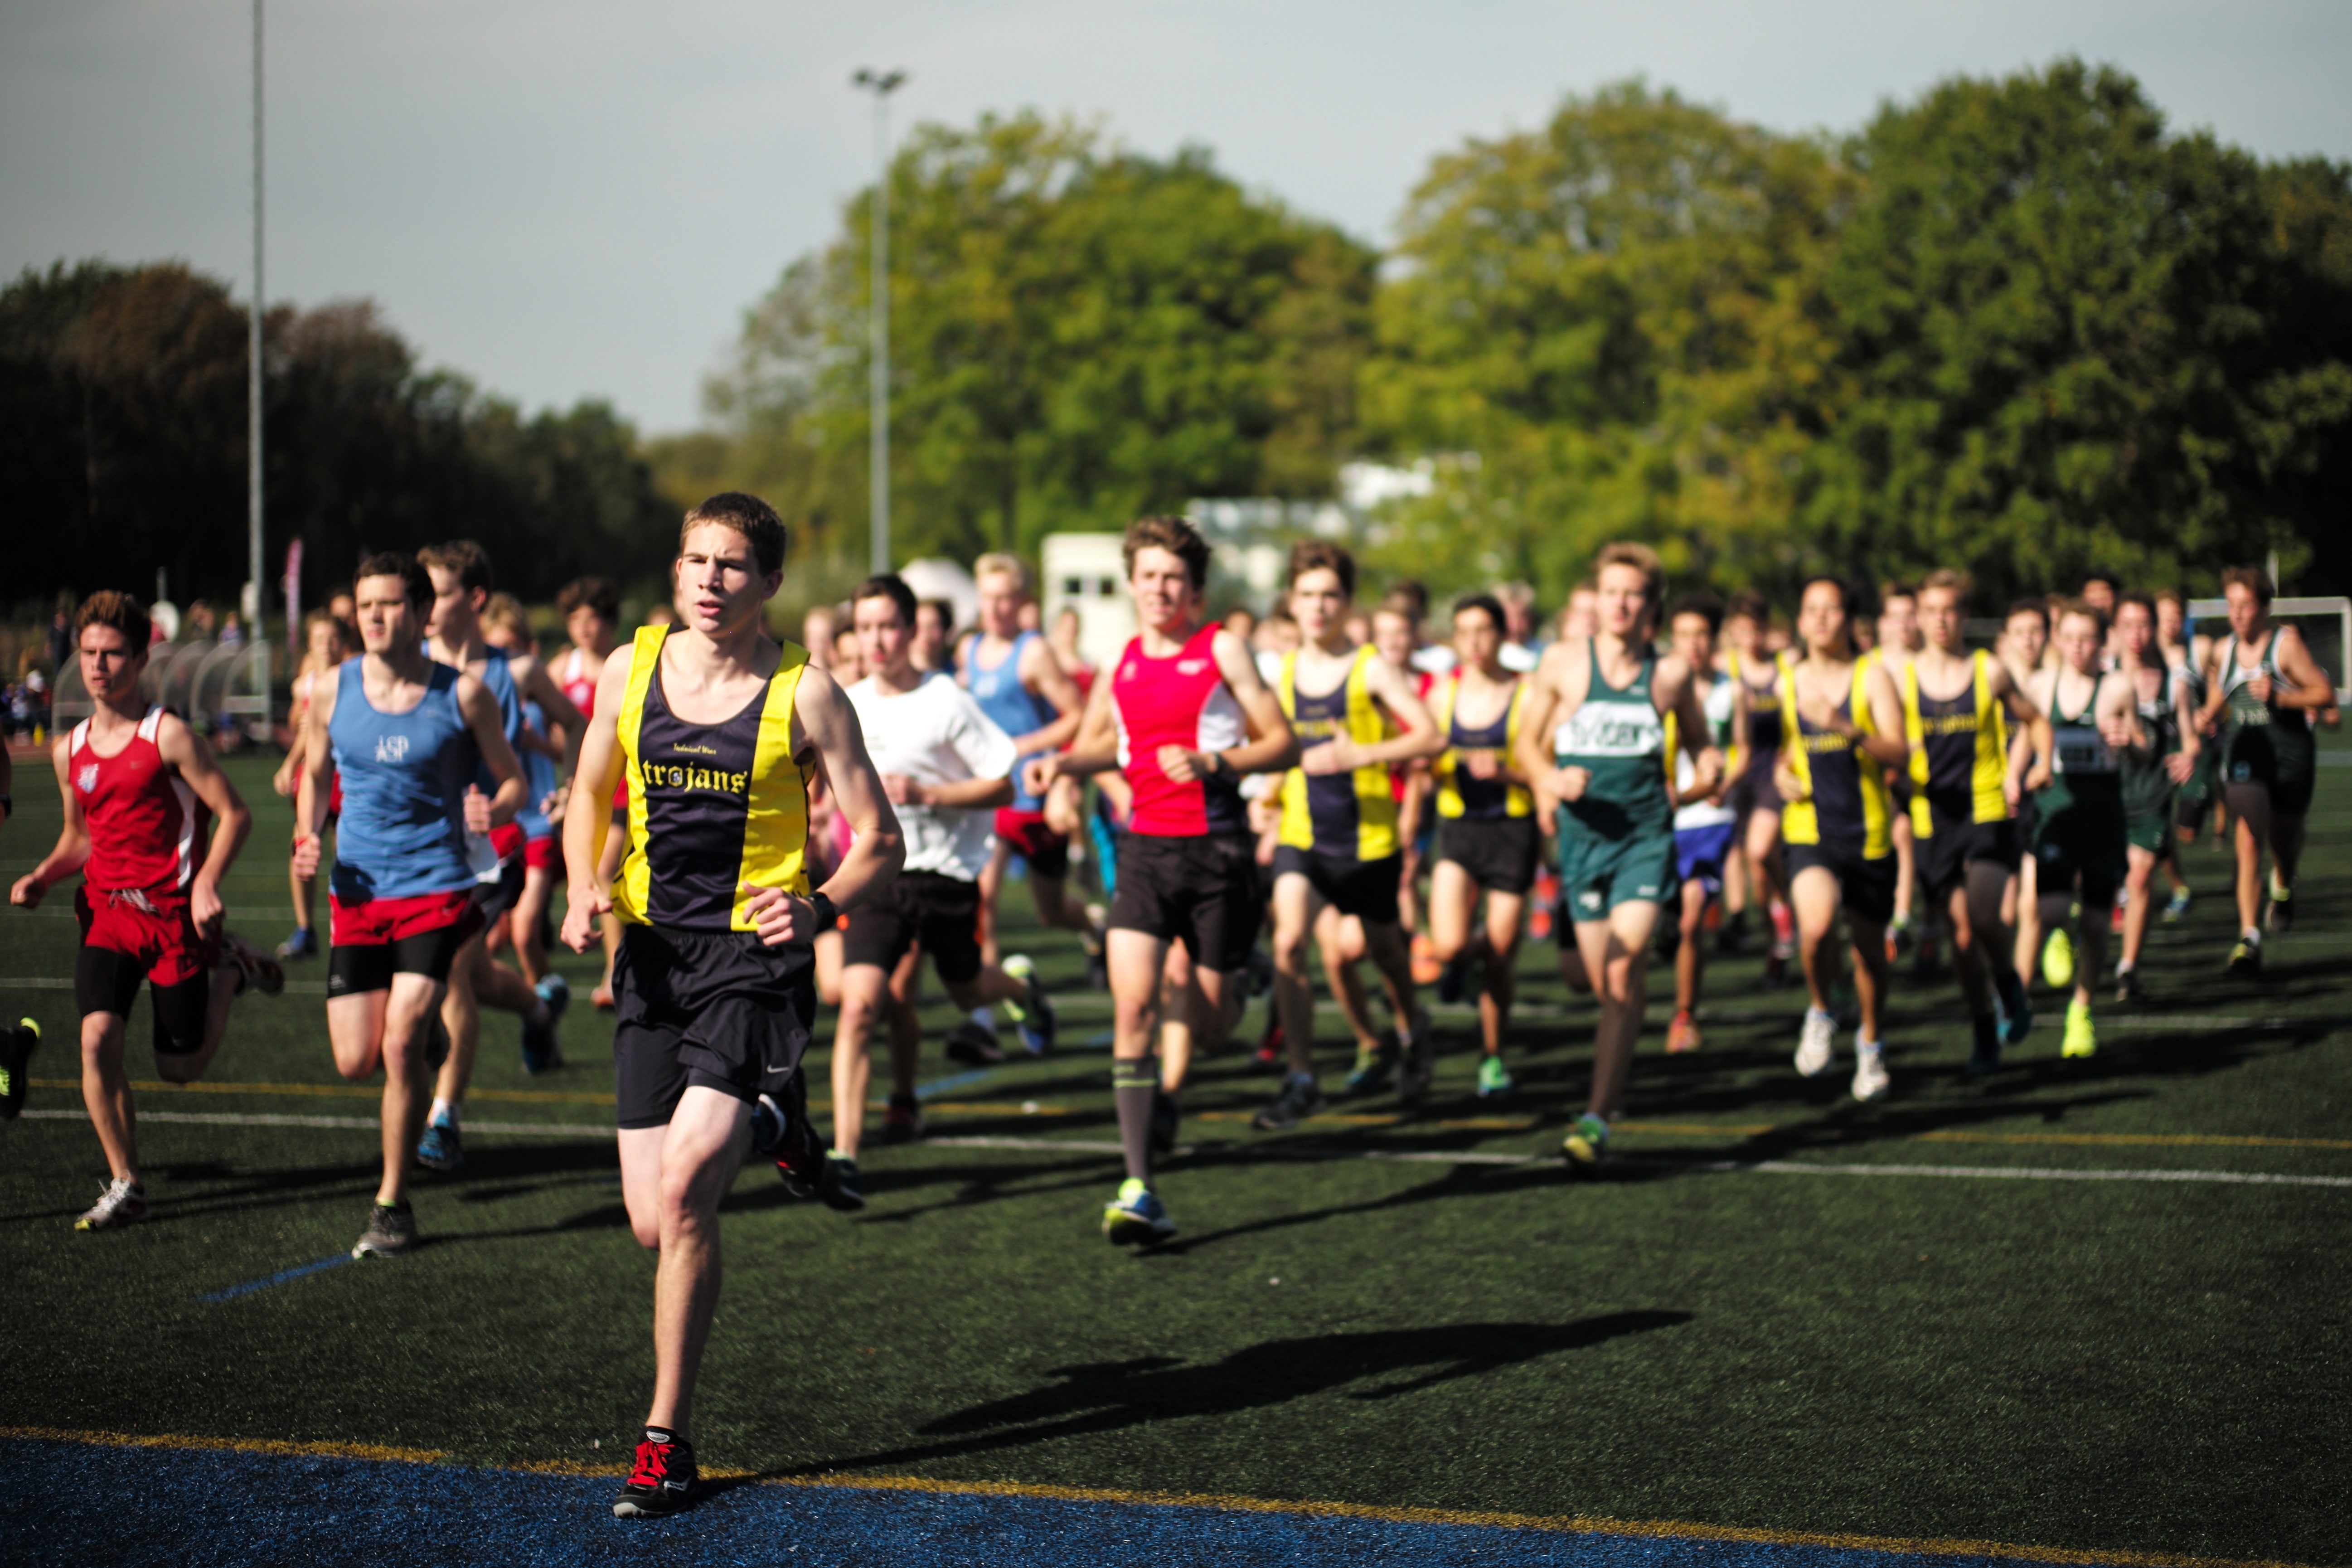
person, bokeh, running, run, country, recreation, europe, cross, ash, belgium, race, competition, hague, brussels, marathon, m, american, team, sports, boys, 50, school, runners, filter, nd, endurance, leica, 240, summilux, varsity, athletics, meet, xc, sprint, isb, juniorvarsity, physical exercise, outdoor recreation, human action, individual sports, endurance sports, duathlon, long distance running, cross country running, half marathon, middle distance running